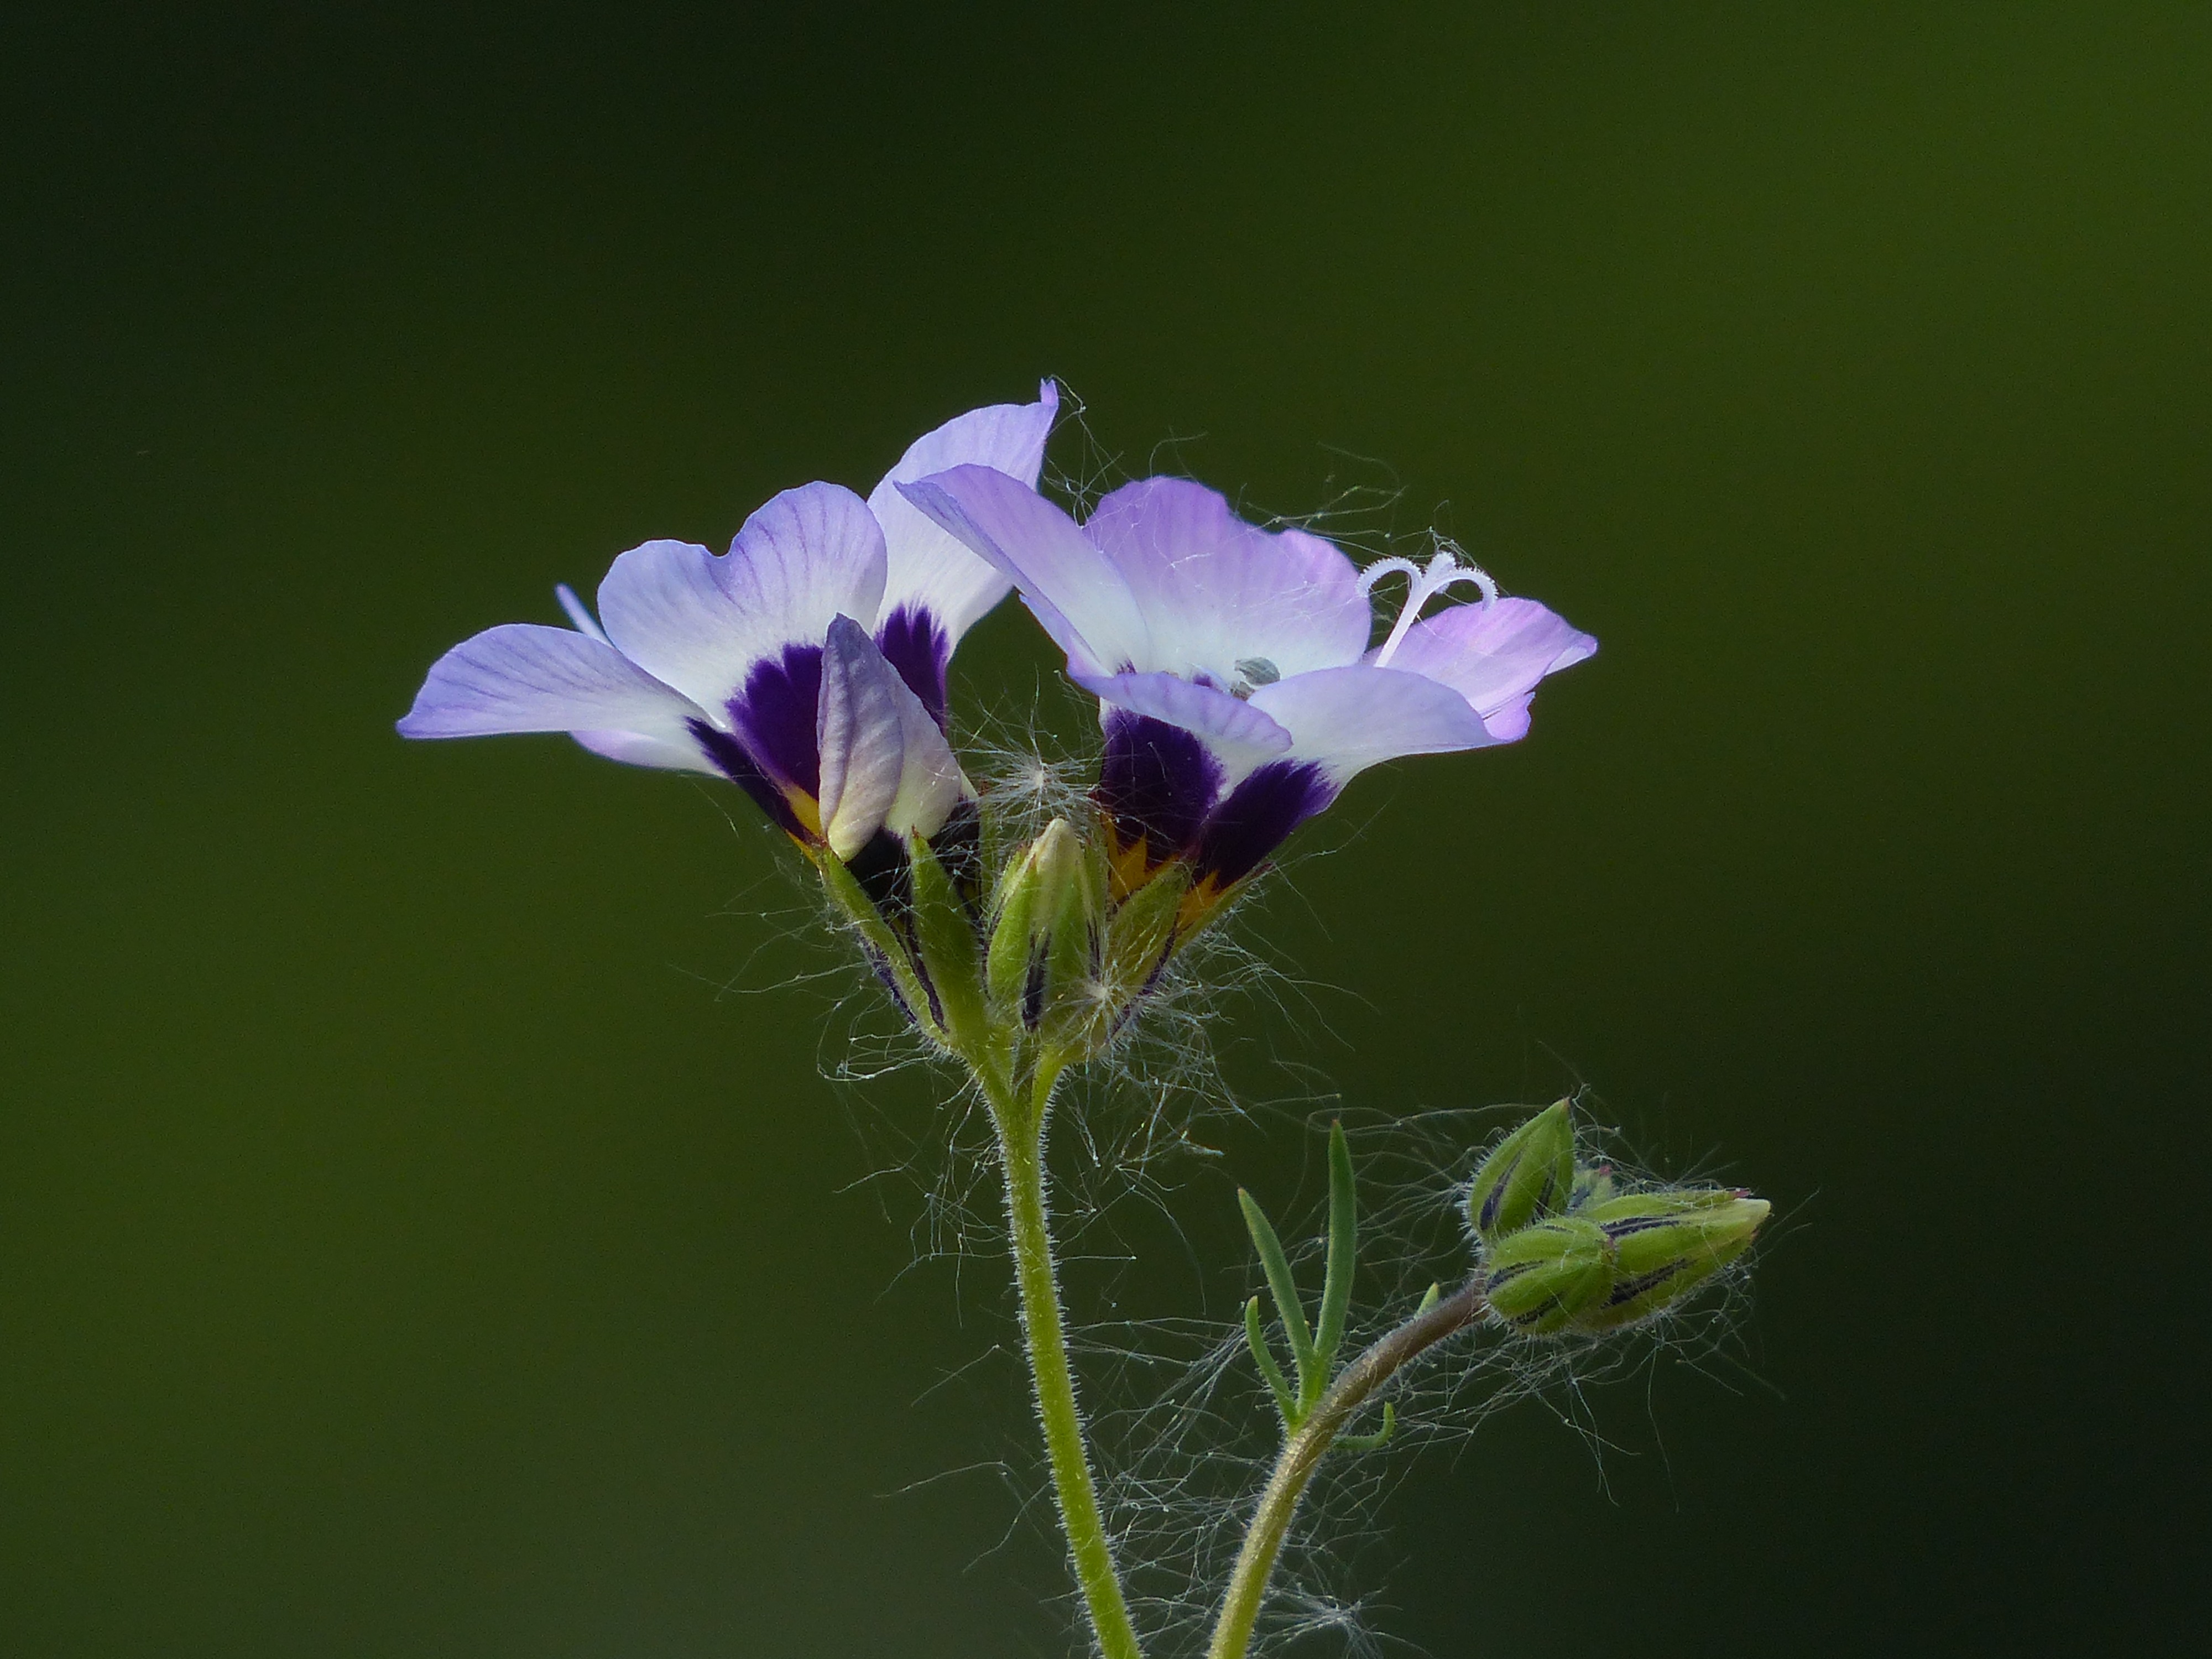
nature, blossom, plant, photography, leaf, flower, purple, petal, bloom, bell, green, botany, flora, wildflower, close up, violet, species, bees, sepals, macro photography, inflorescence, flowering plant, light purple, jacob's ladder, greek valerian plant, helllila, covered more slowly, annual plant, plant stem, land plant, tapered, butterfly meadow, polemoniaceae, vogelaeuglein, gilia tricolor, tri color gilie, gilie, sky ladder plant, heather like, ericales, polemonium, greek valerian